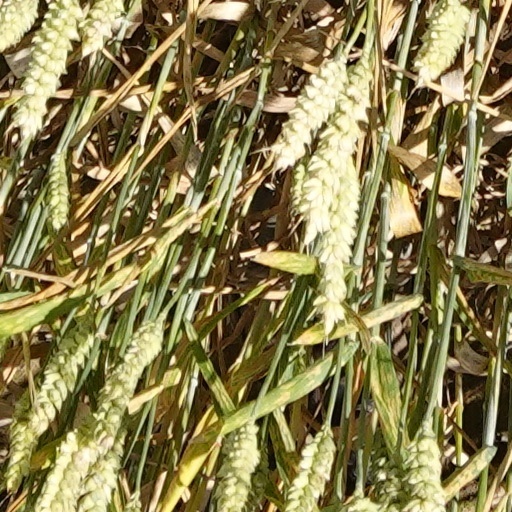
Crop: wheat